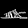
Label: Sandal